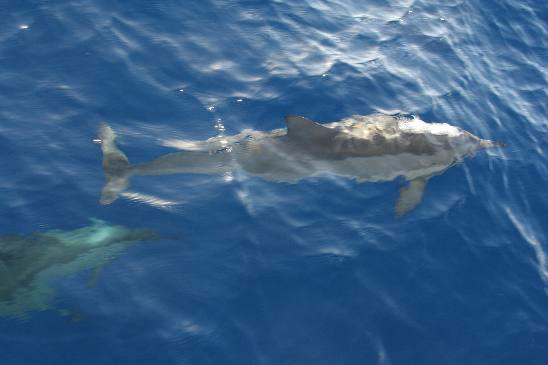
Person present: No